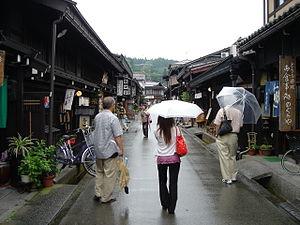
Les 100 paysages de l'ère Heisei sont une sélection de paysages du Japon effectuée par le journal japonais Yomiuri shinbun en 2009.